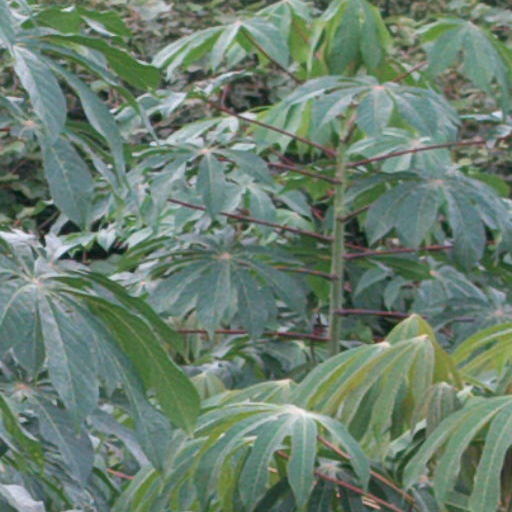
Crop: cassava